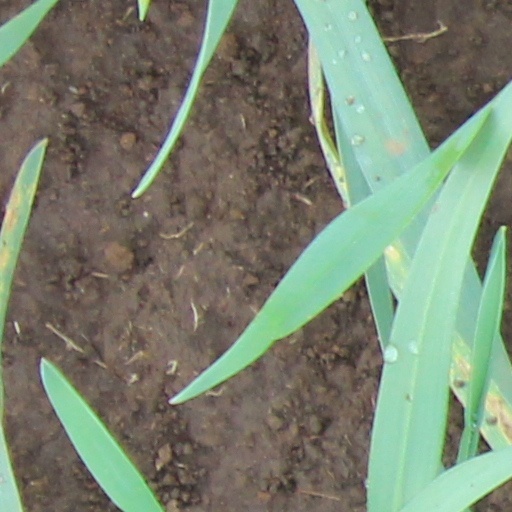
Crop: wheat